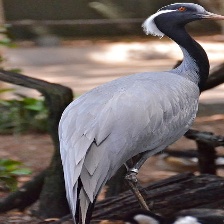
Species: DEMOISELLE CRANE
Scientific name: GRUS VIRGO
ImageNet parent category: crane